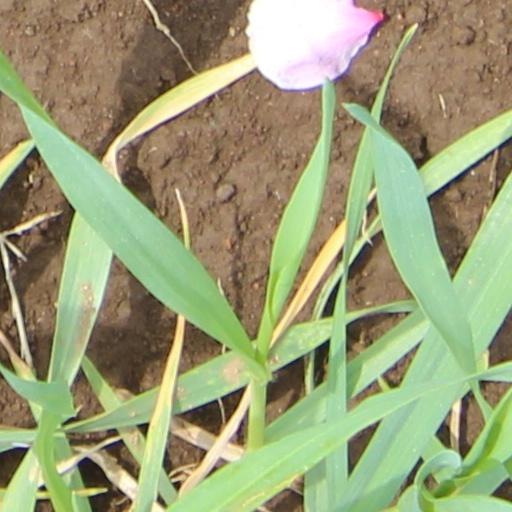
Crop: wheat